Architecture of Houston

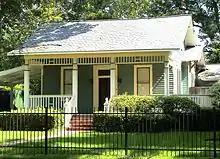
A bungalow in Houston

The Contemporary Arts Museum occupies a stainless-steel building in a prominent site on the corner of Montrose and Bissonnet—the heart of Houston's Museum District. The highly recognizable building was designed for the Museum by Gunnar Birkerts and opened its doors in 1972. In 1997, the museum went through its first major facility renovation in 25 years.